Frit

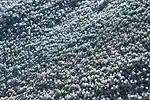
Frit

A frit is a ceramic composition that has been fused, quenched, and granulated. Frits form an important part of the batches used in compounding enamels and ceramic glazes; the purpose of this pre-fusion is to render any soluble and/or toxic components insoluble by causing them to combine with silica and other added oxides.